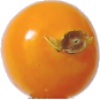
Label: Physalis 1